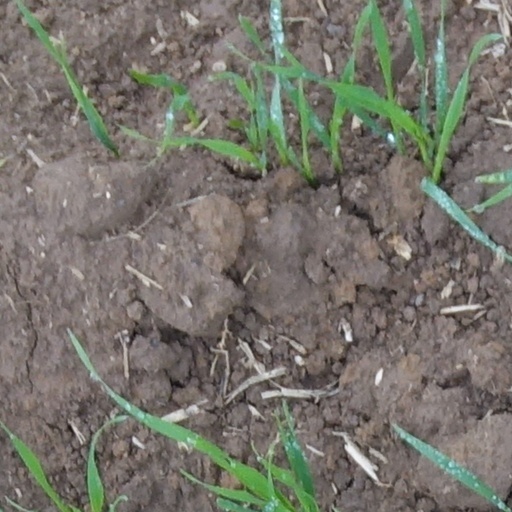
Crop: wheat